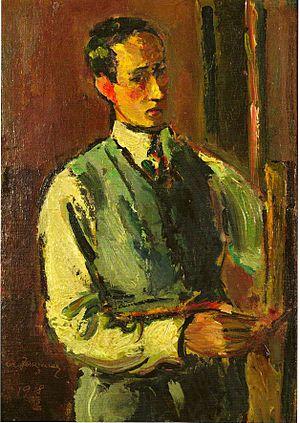
Anton Faistauer est un peintre autrichien néo-impressionniste.